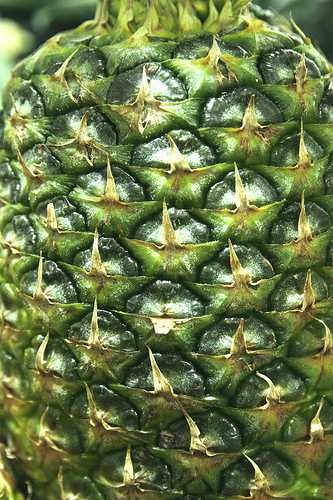
Label: Pineapple